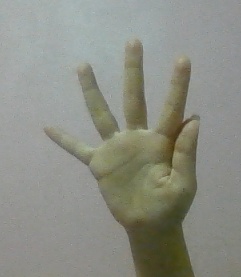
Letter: sheen